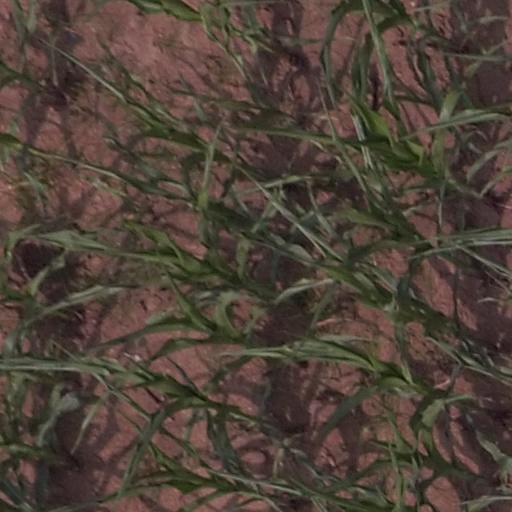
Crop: maize; corn